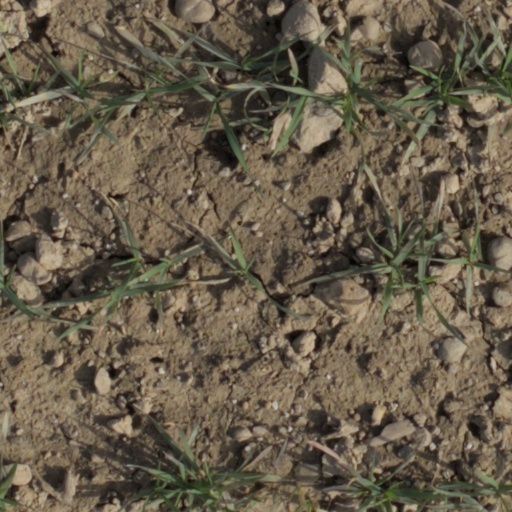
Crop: wheat